Ching Lai Court

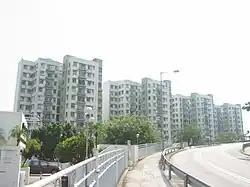
Ching Lai Court

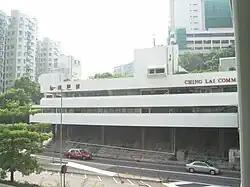
Ching Lai Shopping Centre

Ching Lai Court is a Home Ownership Scheme court in Lai Chi Kok, Kowloon, Hong Kong, located at the junction of Ching Cheung Road and Kwai Chung Road near Princess Margaret Hospital. Although it is situated at the south of Kwai Chung, it administratively belongs to Sham Shui Po District. It has totally seven blocks and a shopping centre built in 1981.